Television City

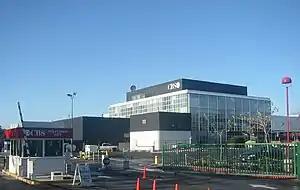
Television City in Los Angeles

Television City, alternatively CBS Television City, is a television studio complex located in the Fairfax District of Los Angeles, California, United States. The facilities are located at 7800 Beverly Boulevard, at the corner of Fairfax Avenue. Designed by architect William Pereira and Charles Luckman, Television City opened in 1952 as a dedicated electronic (video) production facility, the second CBS network show factory in Southern California, paralleling 35mm film production at CBS Studio Center in the Studio City section of the San Fernando Valley. Radford continues to house soundstage facilities for film-type TV show productions, and also now houses the network's Los Angeles local television operations (KCBS-TV and KCAL-TV). Since 1961, Television City has also served as a national backup master control facility for CBS's television network operations. In 2018, CBS sold Television City to the real estate investment company Hackman Capital Partners while continuing to exclusively lease its space.